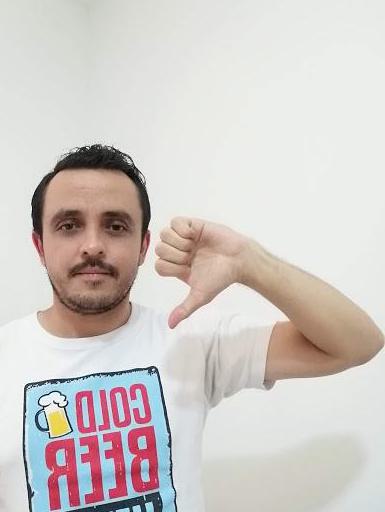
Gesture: dislike